Raymond Howard (Wiccan)

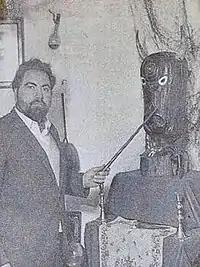
Howard with the Head of Atho

Raymond Howard was an English practitioner of the modern Pagan new religious movement of Wicca. He promoted his tradition, known as the Coven of Atho, through a correspondence course established in the early part of the 1960s.